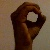
The image shows a hand gesture representing the letter 'O' in Indian Sign Language.